America's Got Talent

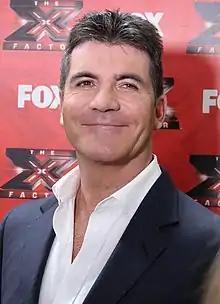
Simon Cowell, creator of "America's Got Talent" and the "Got Talent" franchise, is primarily a judge on the British international version of the franchise. He has operated as a judge on "AGT" since May 2016.

Each year's competition begins with a set of audition stages, the first being the "Producers' Auditions", is conducted across various cities in the United States. This stage is open to all forms of acts and judged by an independent group, and thus determines who will take part in the next stage of auditions titled "Judges' Auditions". These are held in a public venue, within select cities across the country, and are attended by the judges handling that year's contest.